Valtònyc

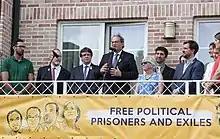
On 28 July 2018, Quim Torra, President of the Generalitat de Catalunya, during his speech at the welcoming ceremony for Carles Puigdemont to the "Casa de la República a Waterloo". In his speech Torra called for the freedom of political prisoners and exiles and a "peaceful struggle" against "the shame and indecency of a state that sends the police against the citizens". Valtònyc on the left.

The Ghent court of appeal sought a preliminary ruling from the European Court of Justice in the matter. The standard of double criminality under the European Arrest Warrant system requires that the offence for which extradition is sought be punishable in both countries by a term of imprisonment of at least three years. The Spanish penal code was amended in 2015 to lengthen the prison term for the offence of glorifying terrorism. The ECJ ruled that the Ghent Court of Appeal should refer to the Spanish penal code as it stood in 2012 (when Valtònyc wrote the lyrics in question), rather than 2018 when Spain requested extradition.